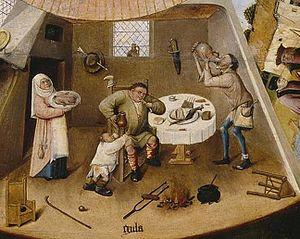
Les Sept Péchés capitaux et les Quatre Dernières Étapes humaines est un tableau attribué à Jérôme Bosch, réalisé vers 1500 ou ultérieurement. Huile sur panneau, le tableau représente une série de scènes circulaires. Il est actuellement exposé au Museo del Prado à Madrid.